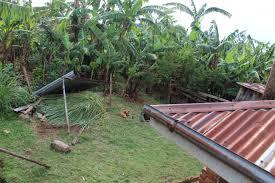
Hapa wameweza kutuonyeshea shamba la ndizi, kuashiria kuwa ndizi ni uhai. Na pia ndizi, angalau katika shamba lako, unaweza ukapanda ndizi ama ukapanda pia zile, ili hata ng'ombe waweze wakakula zile majani yake na pia wakakula mgomba.